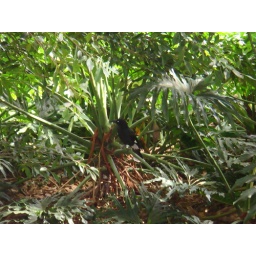
A black bird in St James Park